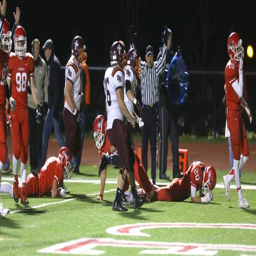
players on the defense react to third touchdown of the first half .